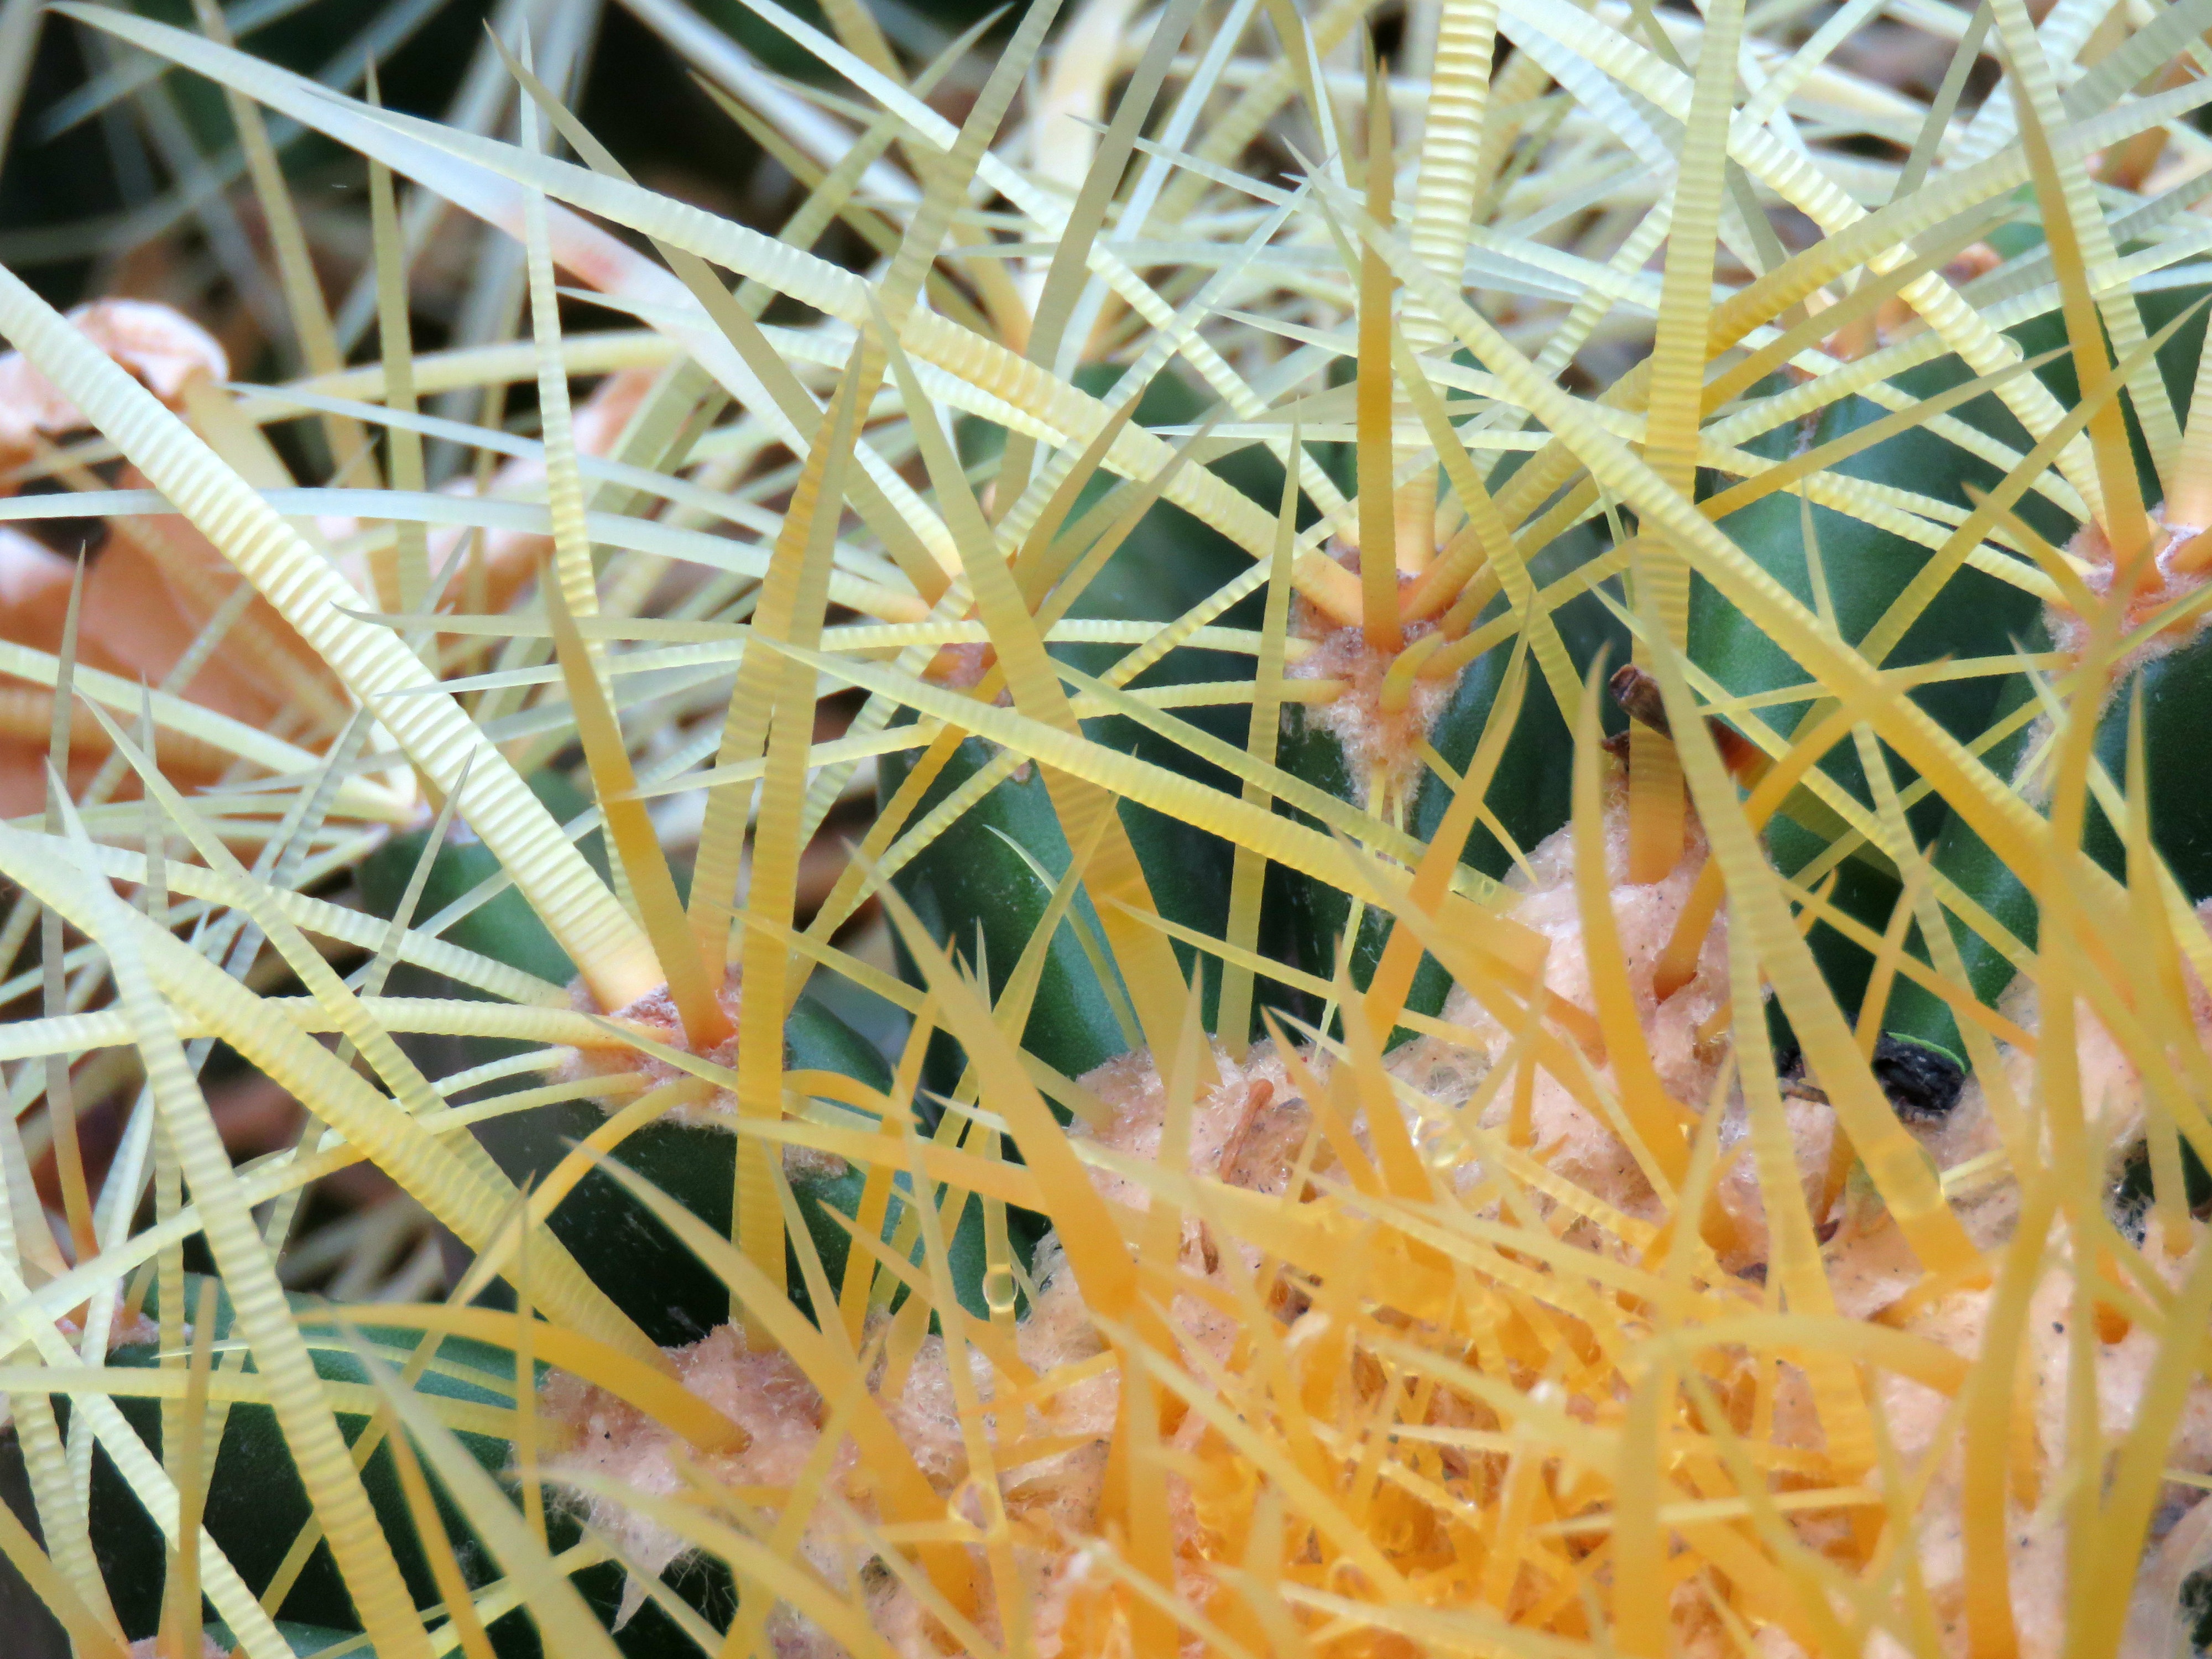
grass, branch, cactus, plant, leaf, desert, flower, biology, botany, flora, spines, macro photography, flowering plant, land plant, thorns spines and prickles